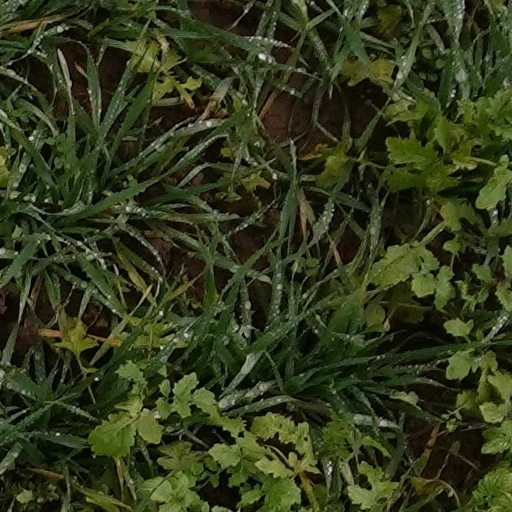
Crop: wheat